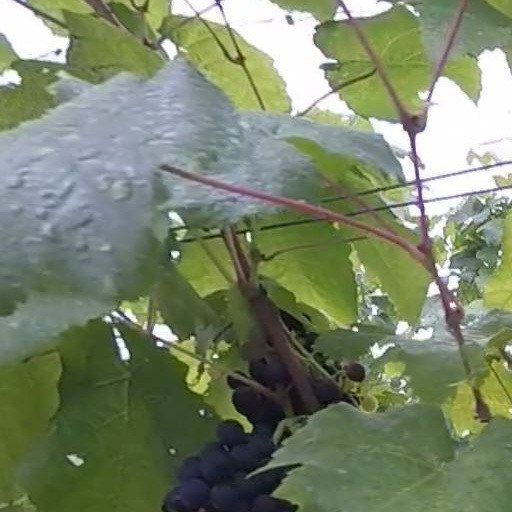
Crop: grape